George Herriman

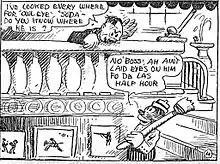
"Stumble Inn" ran from 1922 until 1925 (December 23, 1922).

Autumn 1922 saw the first daily installment of "Stumble Inn", the first non-"Krazy Kat" strip Herriman had drawn since 1919. A verbose strip whose Sundays were often overrun with prose, its lead characters were Uriah and Ida Stumble, who rented rooms to an assortment of strange characters. The daily strip was short-lived, but the Sundays edition lasted three years.